Penn Medicine Princeton Medical Center

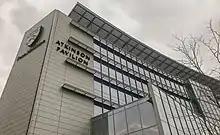
Atkinson Pavilion of the Penn Medicine Princeton Medical Center

The hospital was previously located in Princeton at 253 Witherspoon Street, until May 22, 2012, when the new location opened off of Route 1. The new hospital was designed by a joint venture between HOK and RMJM Hiller.